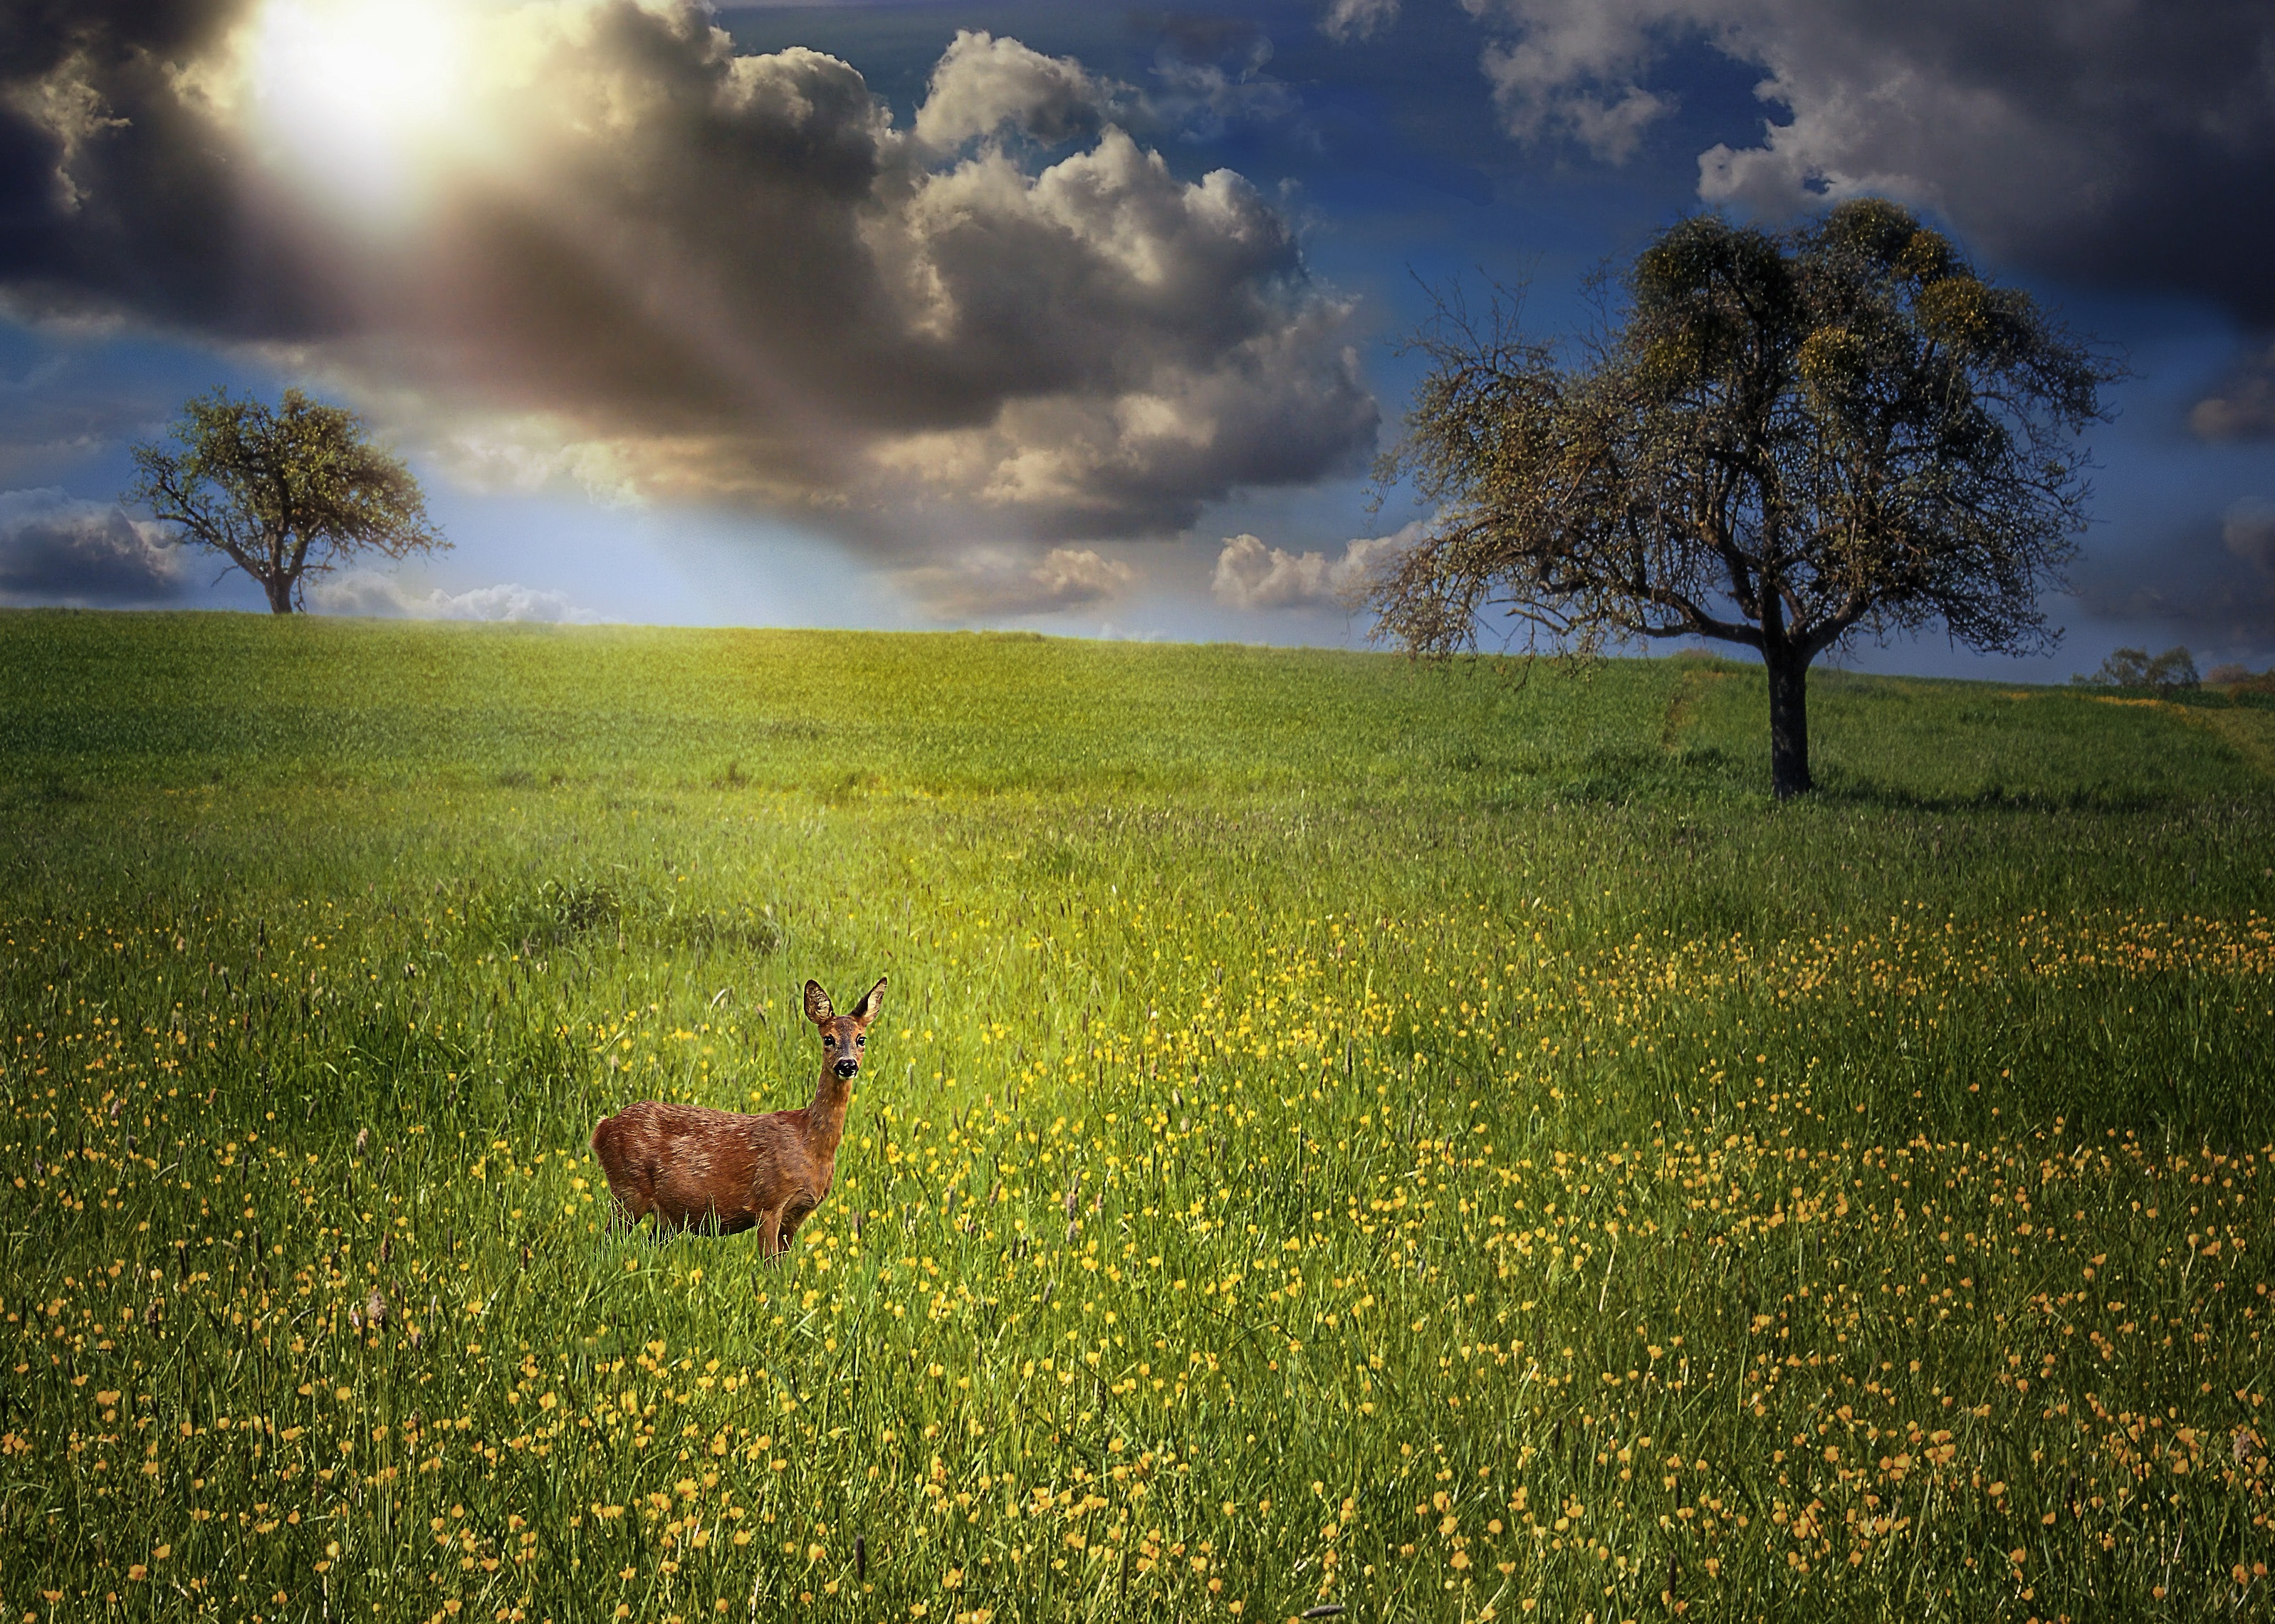
landscape, tree, nature, grass, horizon, light, cloud, plant, sky, sun, sunset, field, lawn, meadow, prairie, sunlight, morning, hill, flower, spring, pasture, autumn, agriculture, savanna, plain, wildflower, clouds, grassland, animals, landscapes, wetland, habitat, sunbeam, steppe, rural area, spring meadow, natural environment, atmospheric phenomenon, grass family